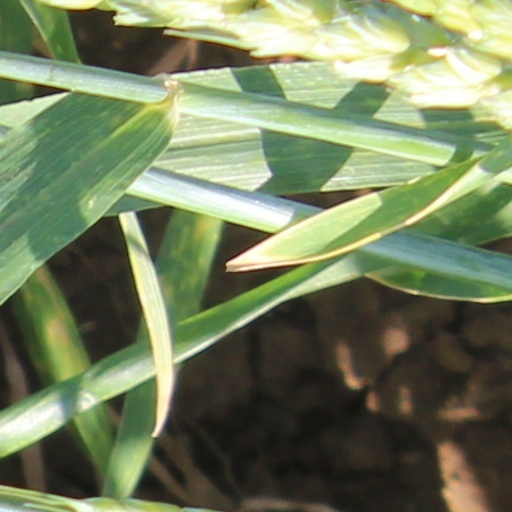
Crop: wheat